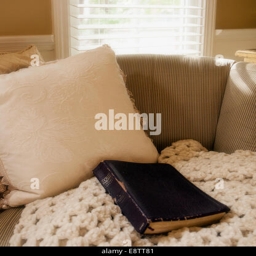
poetry book sitting on a chair in soft light from a window